Kirik Party

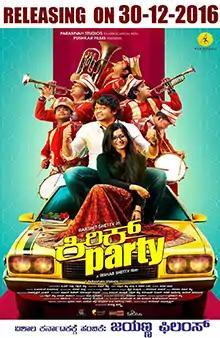
Theatrical film poster

Kirik Party is a 2016 Indian Kannada-language romantic comedy drama directed by Rishab Shetty and produced by G. S. Guptha and Rakshit Shetty. It stars Rakshit Shetty, Rashmika Mandanna, Samyuktha Hegde, Achyuth Kumar, Aravinnd Iyer, Dhananjay Ranjan, Chandan Achar and Pramod Shetty play prominent roles. Rakshit Shetty wrote the story and co-wrote the script with a team called "The Seven Odds", which consisted of Rakshit Shetty, Rishab Shetty, Abhijith Mahesh, Dhananjay Ranjan, Kiranraj K, Chandrajith Belliappa. The film marks the acting debut of Rashmika Mandanna and Samyuktha Hegde.